Ulster Defence Regiment

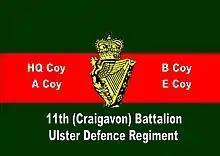
UDR main gate sign denoting which companies are in barracks

The Ulster Defence Regiment Act 1969 (c. 65) received royal assent on 18 December 1969 and was brought into force on 1 January 1970.